Robert J. Fulton

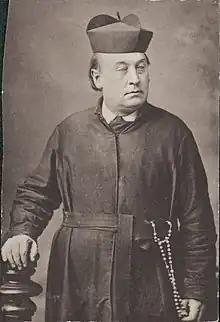
Fulton

Robert James Fulton (June 28, 1826 – September 4, 1895) was an American Catholic priest and Jesuit who twice served as the president of Boston College, from 1870 to 1880 and 1888 to 1891. He was influential in the early years of Boston College, as he was in charge of all the school's academic affairs.